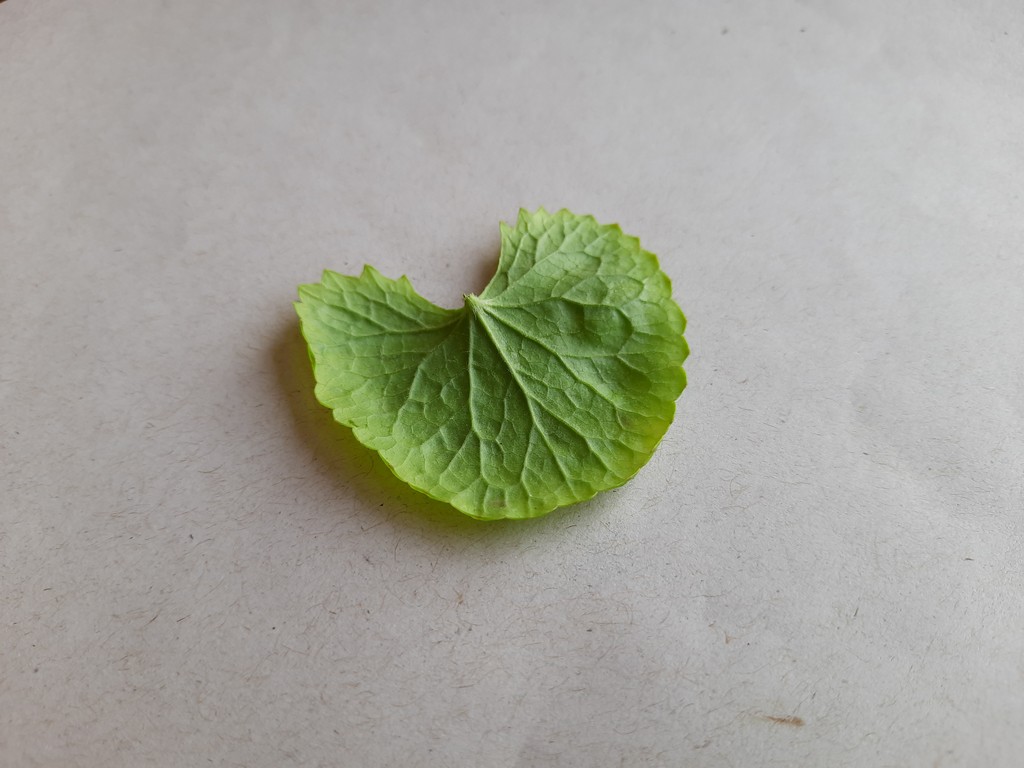
Label: Healthy